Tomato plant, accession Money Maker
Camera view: horizontal (90 deg, fisheye); turntable rotation: 300 degrees
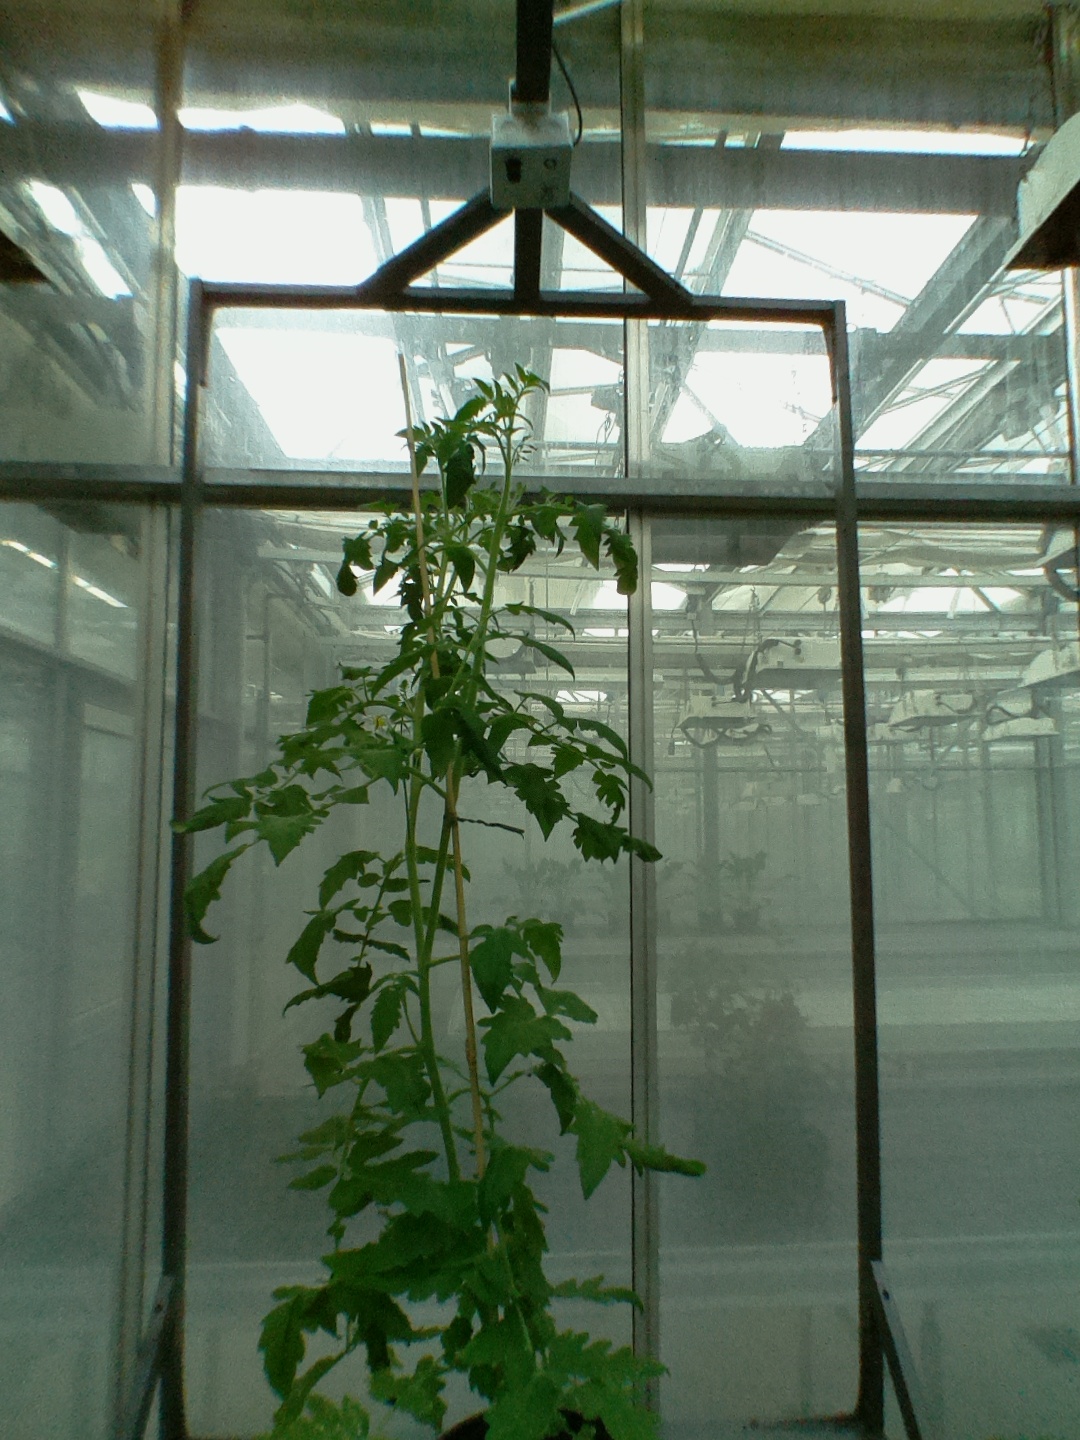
BBCH growth stage 59: 9 or more inflorescences visible